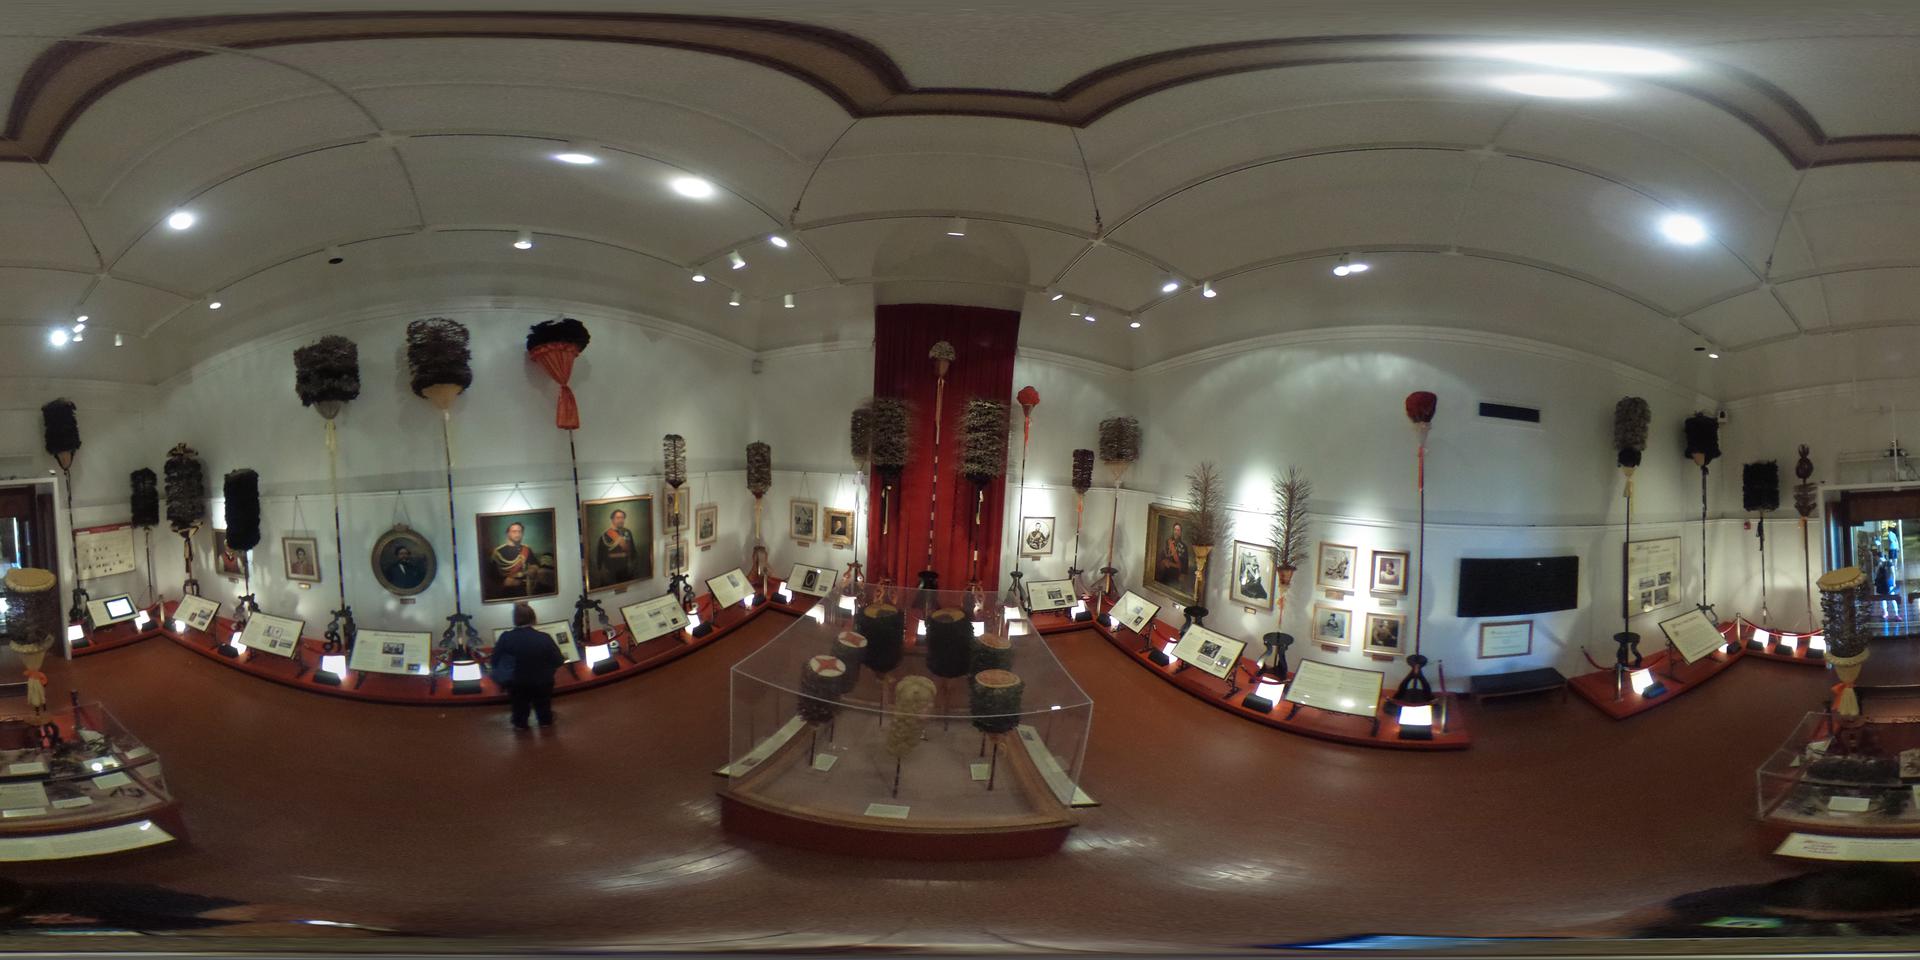
Referred object: the person in a dark jacket near the display

Referred object: step forward to the central glass display case

Referred object: the visitor opposite the central glass display case